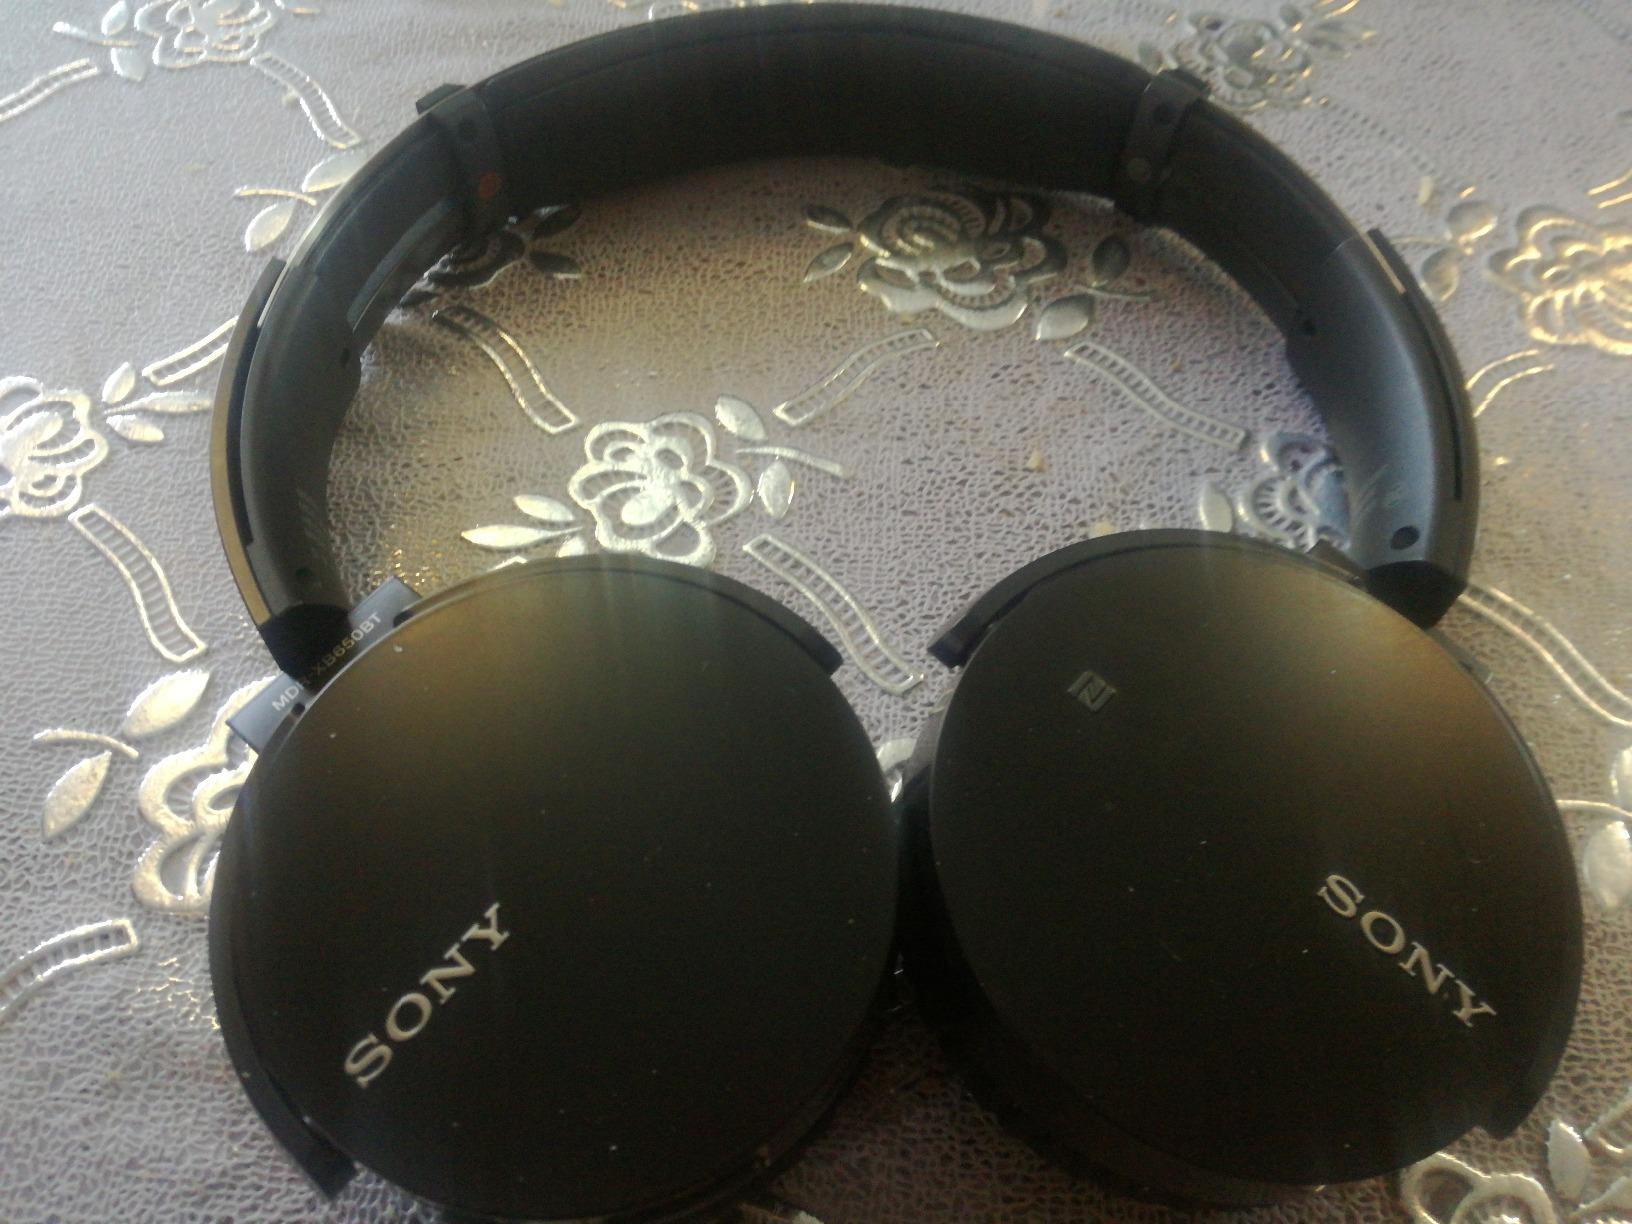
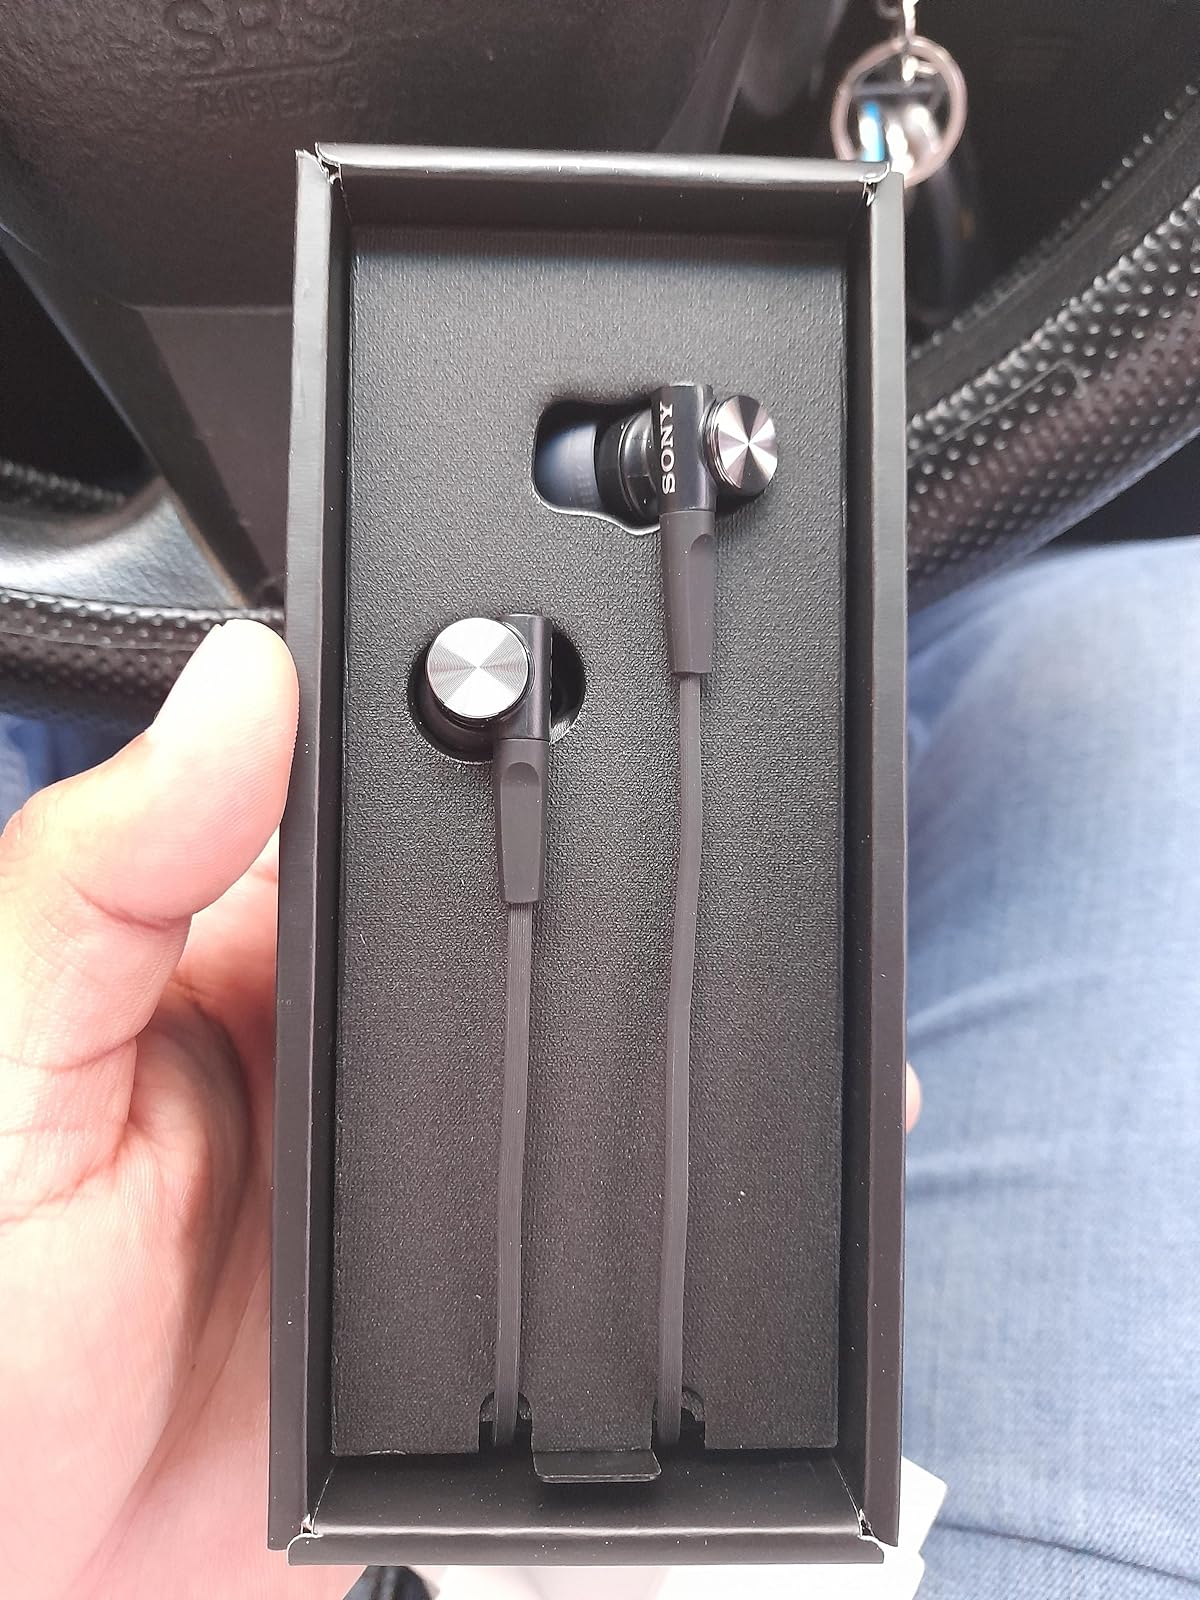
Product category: headphones
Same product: no